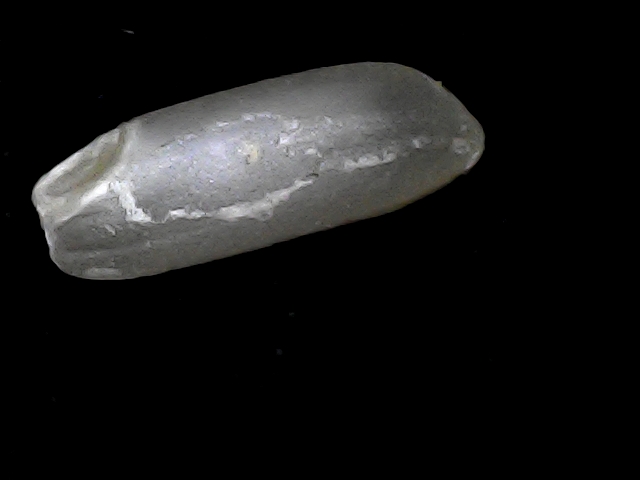
Rice variety: BD49